Rana Plaza collapse

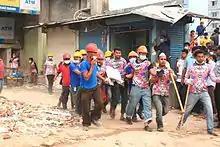
Rescuers carrying out one of the survivors from the collapsed building

The day after the Rana Plaza building collapsed, the Rajdhani Unnayan Kartripakkha (Capital Development Authority) filed a case against the owners of the building and the five garment factories operating inside it. On the same day, dozens of survivors were discovered in the remains of the building. Prime Minister Sheikh Hasina had said in Parliament that the name "Sohel Rana" was not in the Jubo League office bearers list; she then ordered the arrest of Sohel Rana and four of the owners of the garment factories operating in the building. Sohel Rana was reported to have gone into hiding; however, authorities reported that four other individuals had already been arrested in connection with the collapse.